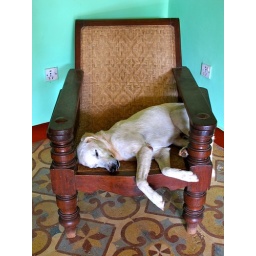
A happy dog napping in a birthing chair